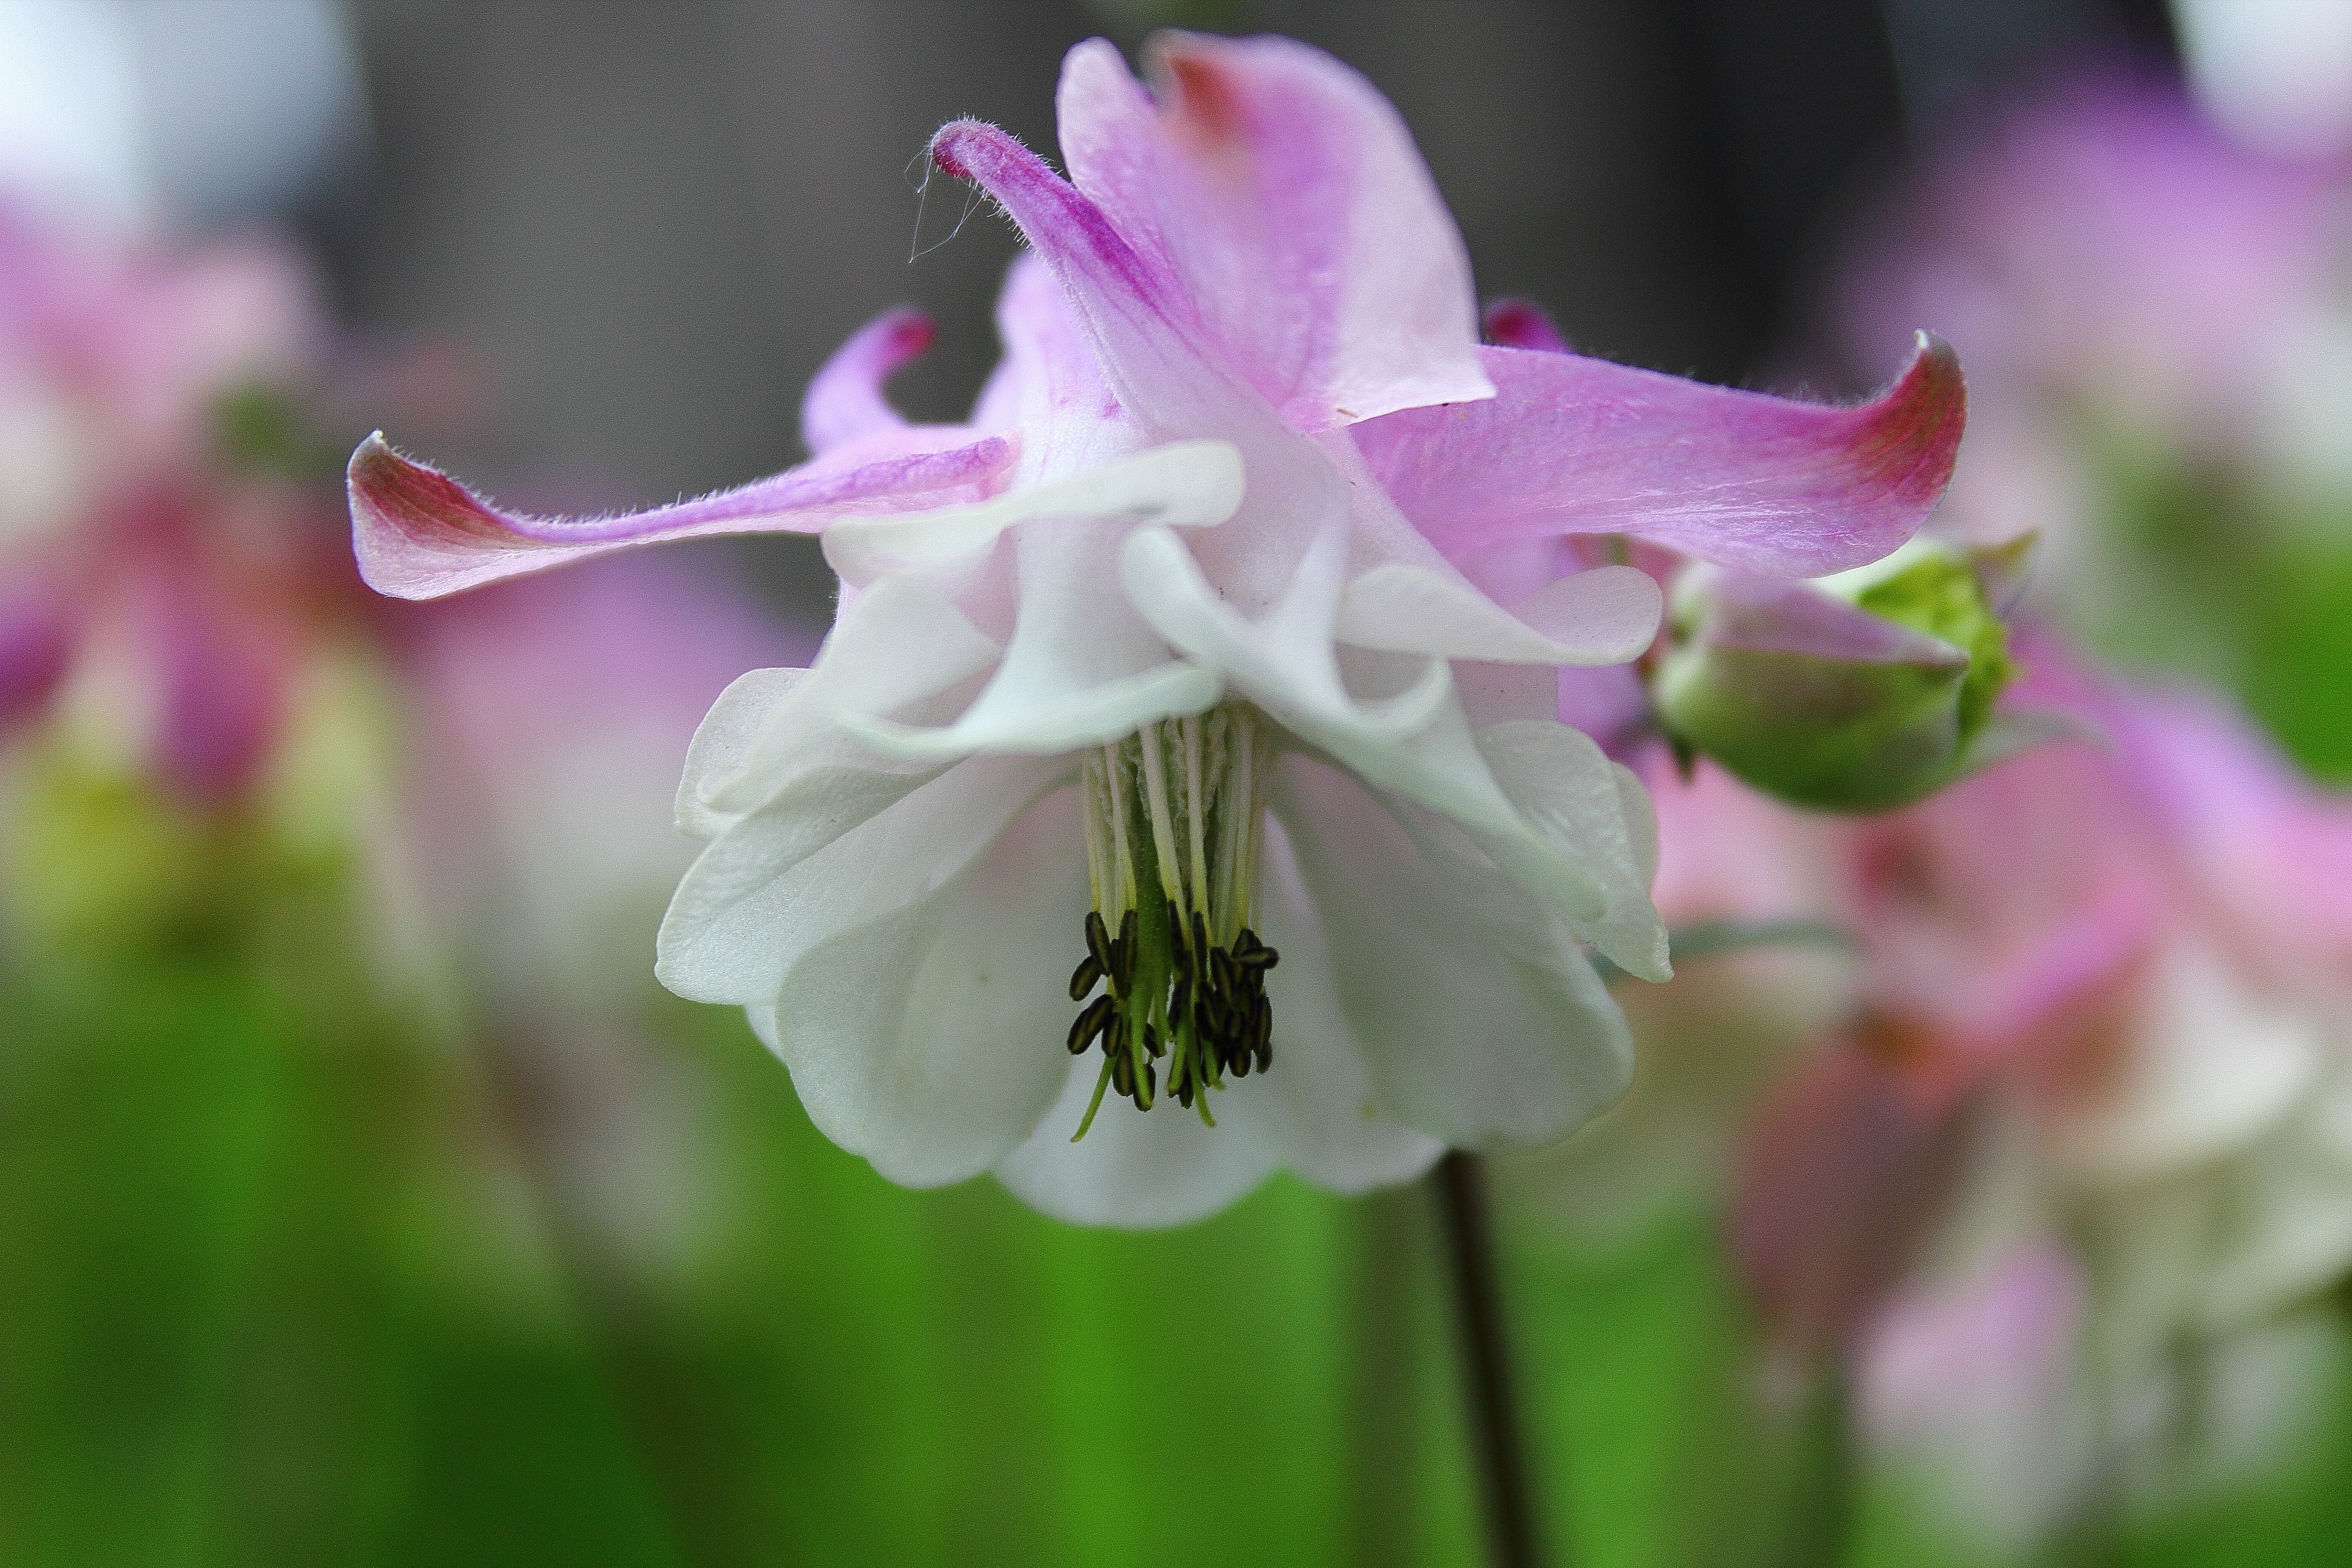
nature, blossom, plant, white, meadow, flower, petal, spring, botany, garden, flora, wildflower, close up, flourishing, lily, aquilegia, vulgaris, macro photography, flowering plant, the petals, plant stem, land plant